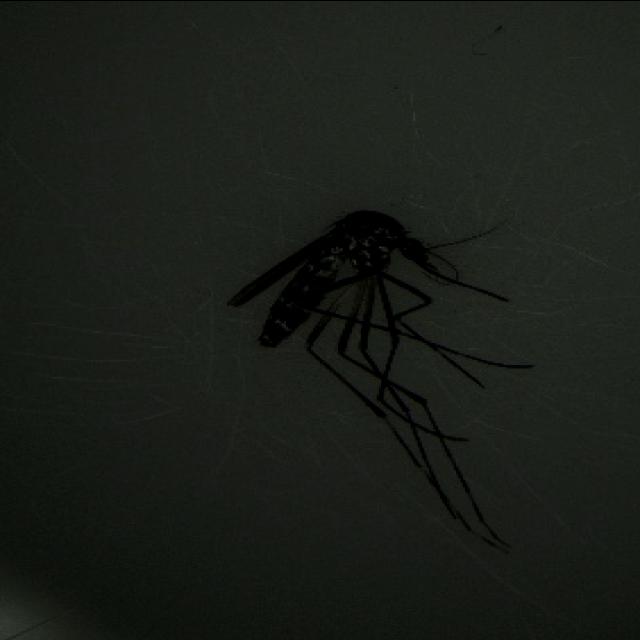
Species: aedes_albopictus